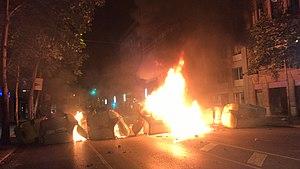
Des manifestations en Catalogne ont lieu en 2019 en réaction au verdict du procès des indépendantistes catalans, depuis le 14 octobre 2019.